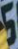
Number: 5